Error code

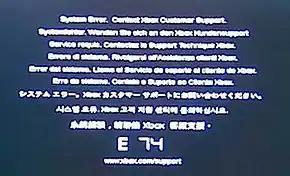
Error E74 on the Xbox 360, indicating a hardware failure

Error codes are commonly encountered on displays of consumer electronics to users in order to communicate or specify an error. They can also be indicated by lights or beeps, e.g., if a device does not have a display. They are commonly reported by consumer electronics when users bring electronics to perform tasks that they cannot do (e.g., dividing by zero), or when the program within a device encounters an anomalous condition.